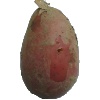
Label: Potato Red 1